King's College London

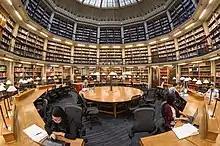
The Round Reading Room at the Maughan Library

The faculty of life sciences and medicine was created as a result of the merger of the school of medicine with the school of biomedical sciences in 2014.